Pauline Ferrand-Prévot

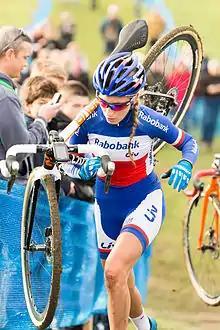
Ferrand-Prévot at the 2014 Cyclo-Cross international de Dijon wearing the French national champions kit.

Early in the season, Ferrand-Prévot won her first elite national cyclo-cross title. In late March, she finished fifth at the Trofeo Alfredo Binda-Comune di Cittiglio. In April she won the La Flèche Wallonne Féminine ahead of Lizzie Armitstead and Elisa Longo Borghini. In July, Ferrand-Prévot came second in the Giro Rosa just 15 seconds behind teammate Marianne Vos becoming the second French woman to reach the podium of the Giro Rosa after the Catherine Marsal victory in 1990. She later took the overall victory at the Emakumeen Euskal Bira, her first stage race win, while collecting two stage wins.